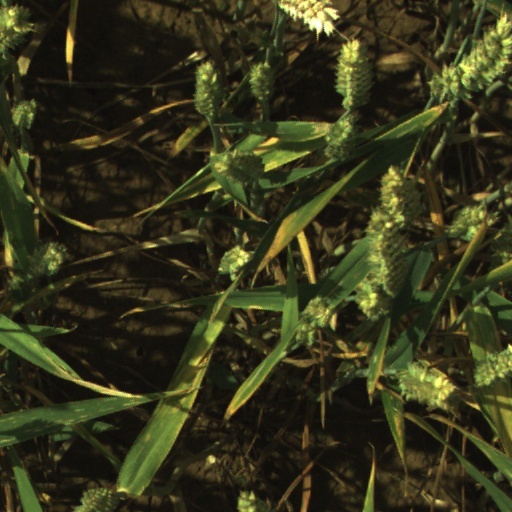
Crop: wheat